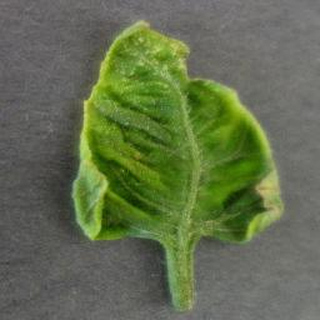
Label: tomato_yellow_leaf_curl_virus